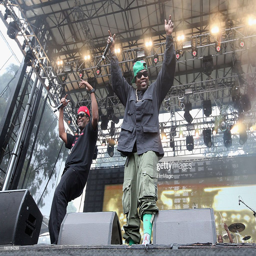
alternative hip hop artist performs during day of the festival .